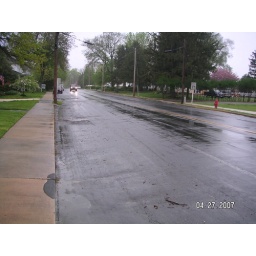
Chesterfield aVe. becomes narrower and utility pole is in paving where the car with the headlights on is located.